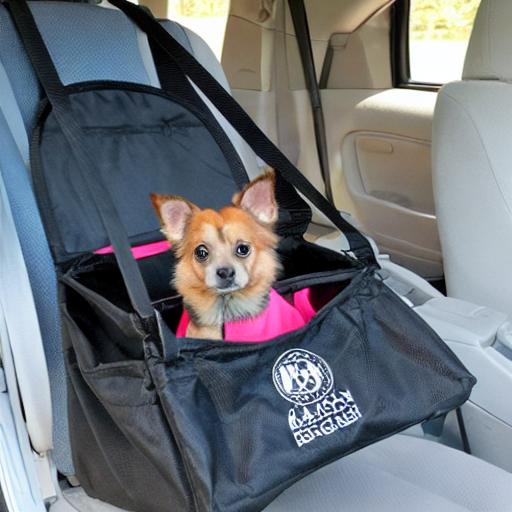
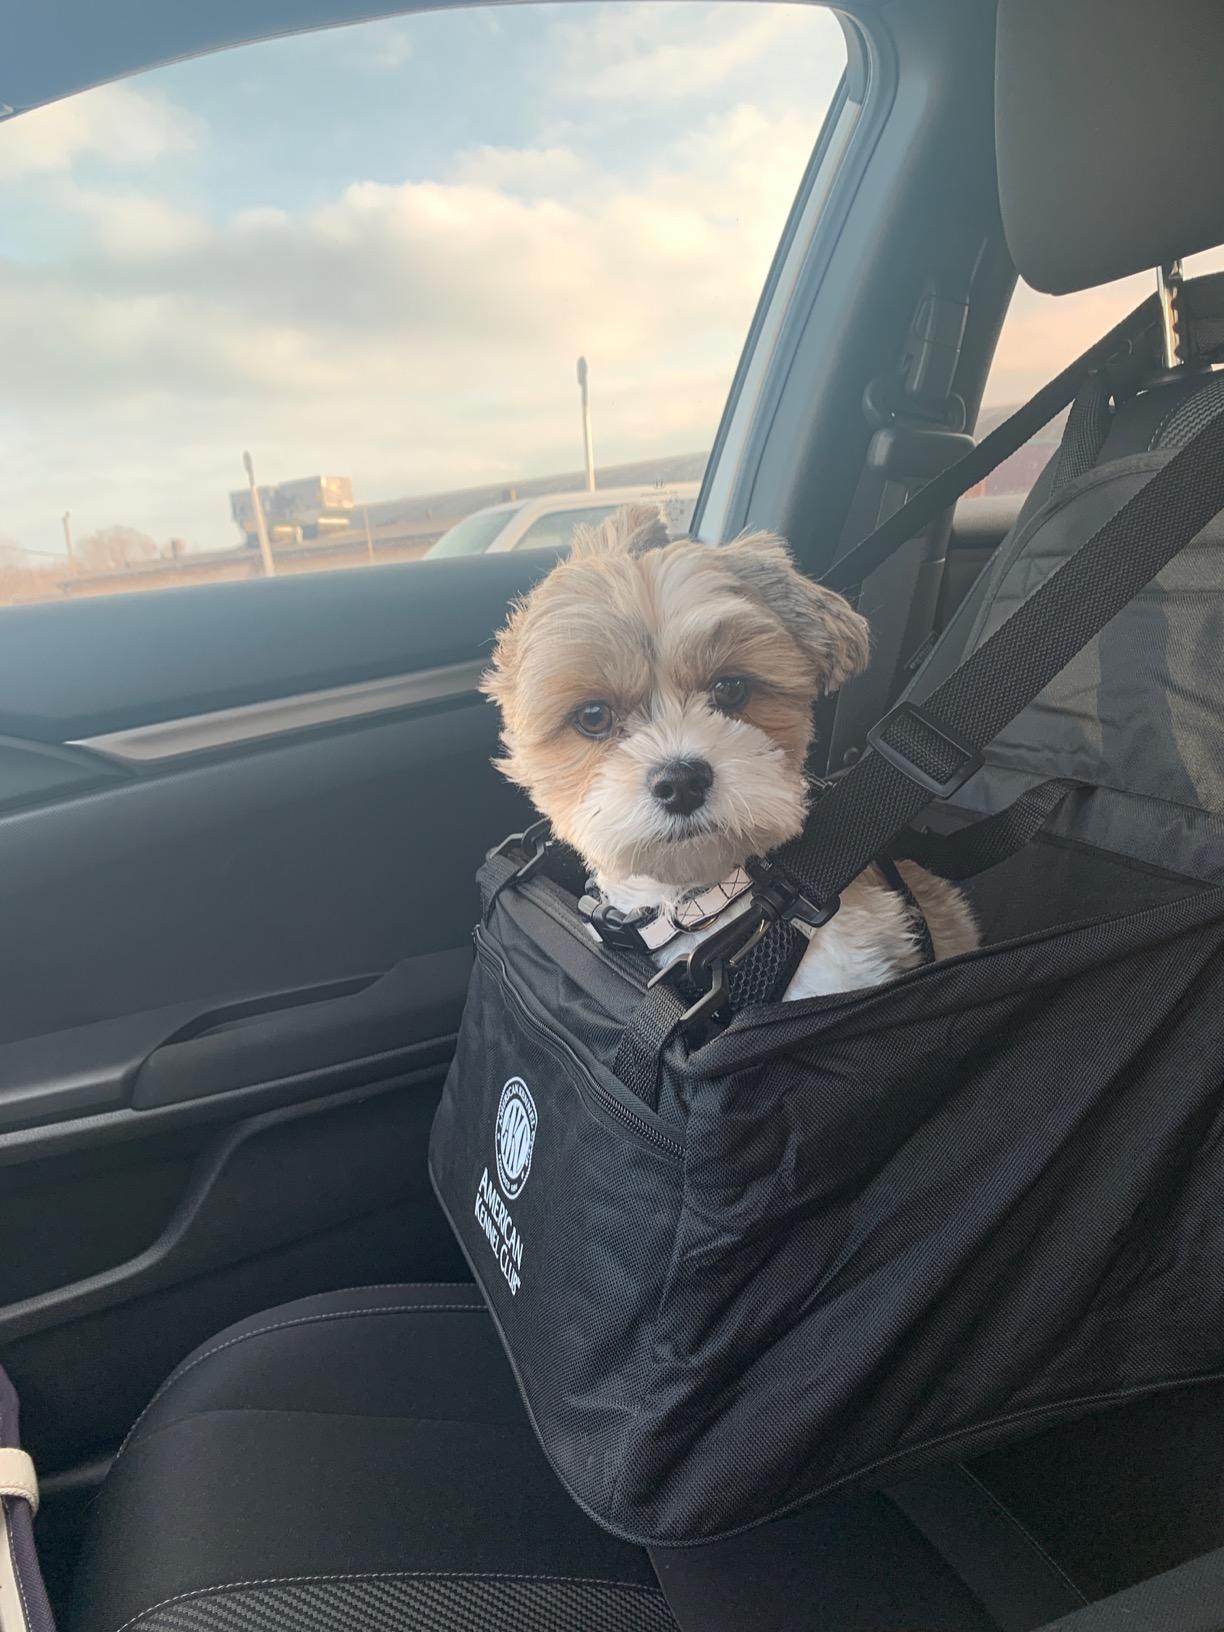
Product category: items_kennel
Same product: no